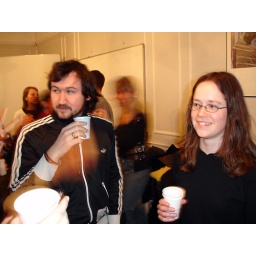
Irish Steve and Alex enjoy some wine in plastic cups at the Geography Masters reception.